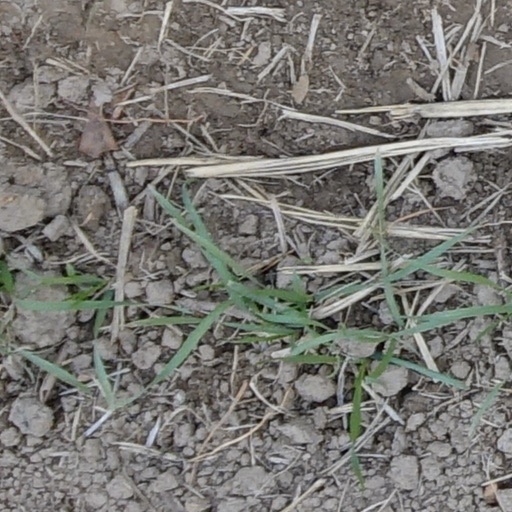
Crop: wheat